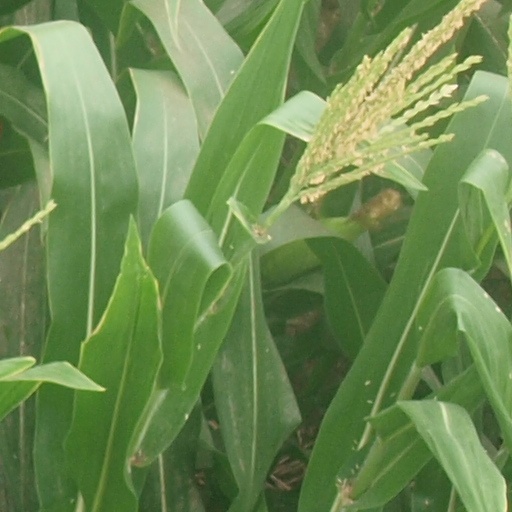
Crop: maize; corn